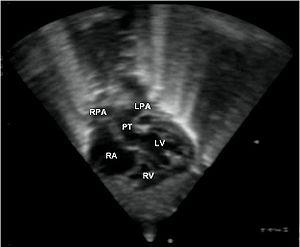
La transposition des gros vaisseaux ou discordance ventriculo-artérielle dans la nomenclature actuelle est la malformation cardiaque congénitale cyanogène la plus fréquente chez le nouveau-né. Elle est caractérisée par une malposition des vaisseaux de la base du cœur telle que, à l’inverse du cœur normal, l'aorte est issue du ventricule droit et l'artère pulmonaire du ventricule gauche.